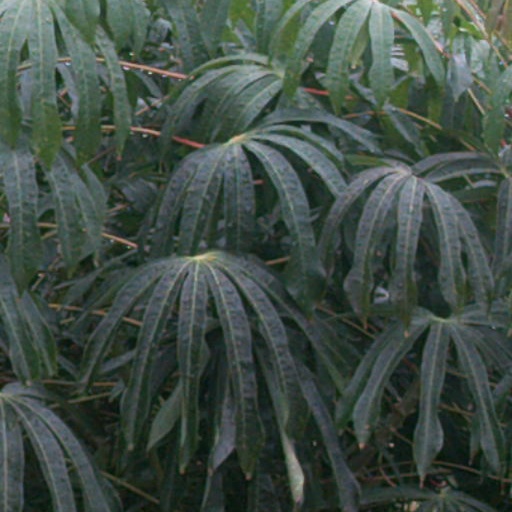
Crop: cassava